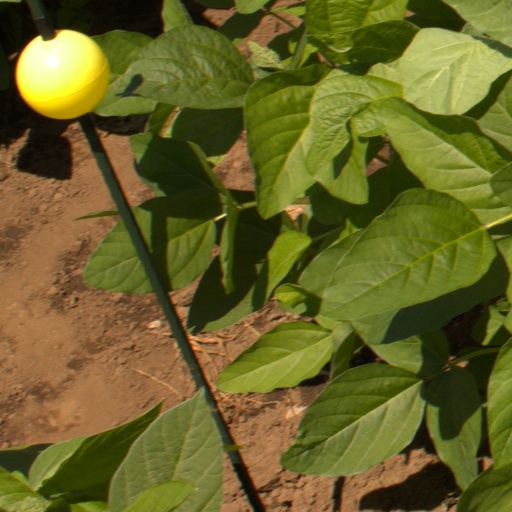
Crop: soybean